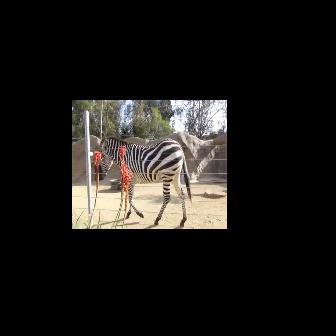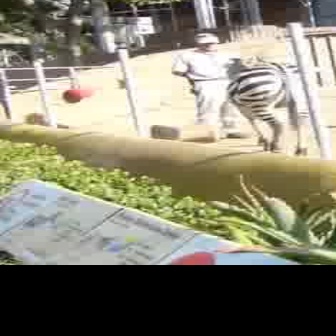
  Please identify the target specified by the bounding box [100,135,192,227] in the first image and locate it in the second image. Return the coordinates in [x_min,y_min,x_max,y_max] format.
Answer: [217,53,320,156]